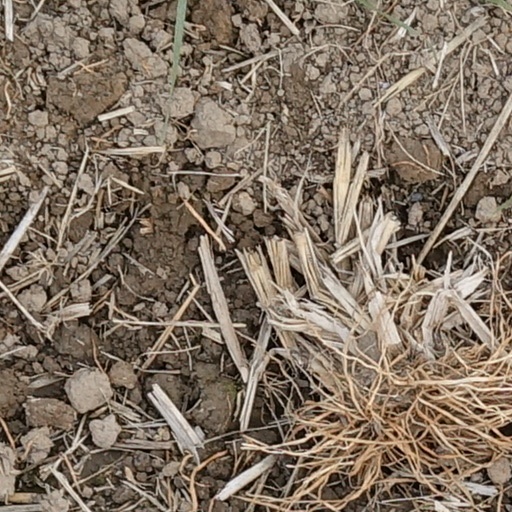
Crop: wheat